Transition metal benzyne complex

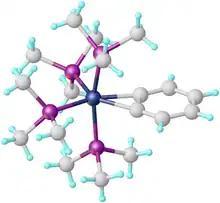
Structure of Ru(CH)(PMe).

Transition metal benzyne complexes are organometallic complexes that contain benzyne ligands (CH). Unlike benzyne itself, these complexes are less reactive although they undergo a number of insertion reactions.